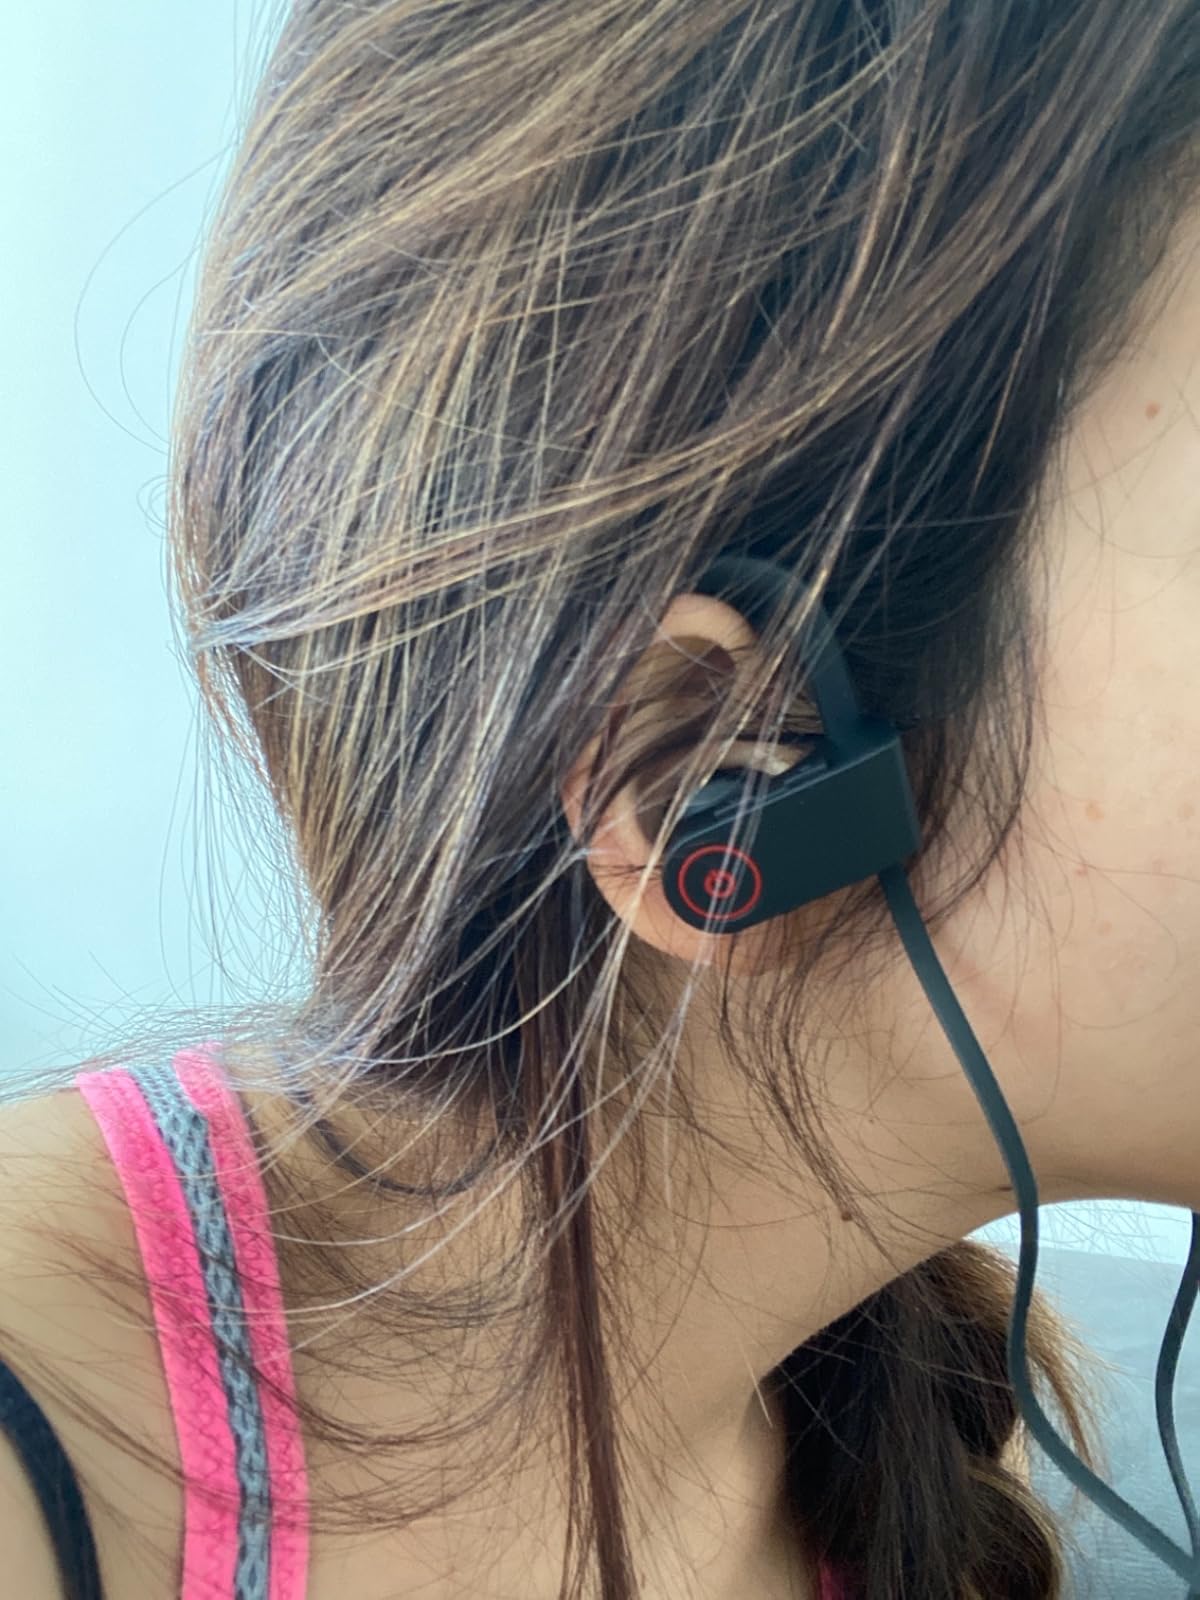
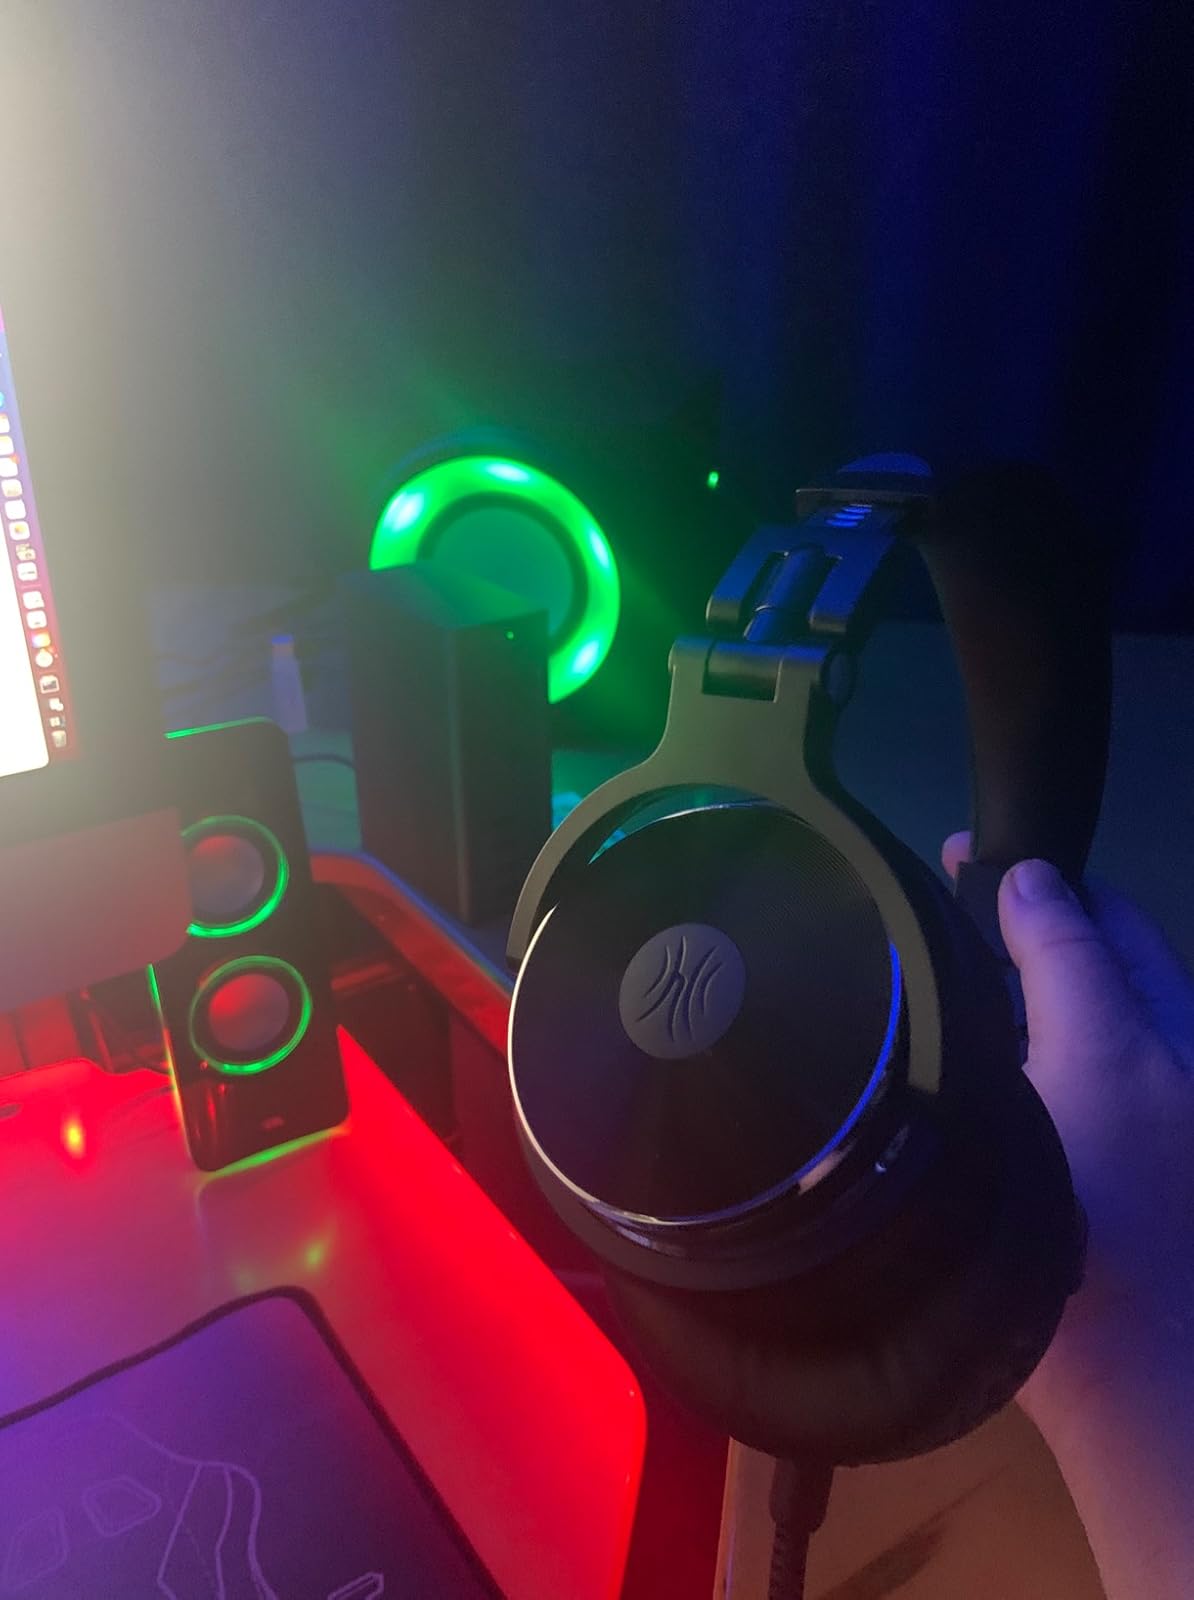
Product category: headphones
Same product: no